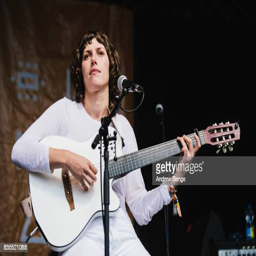
musical artist performs on the stage during day at festival